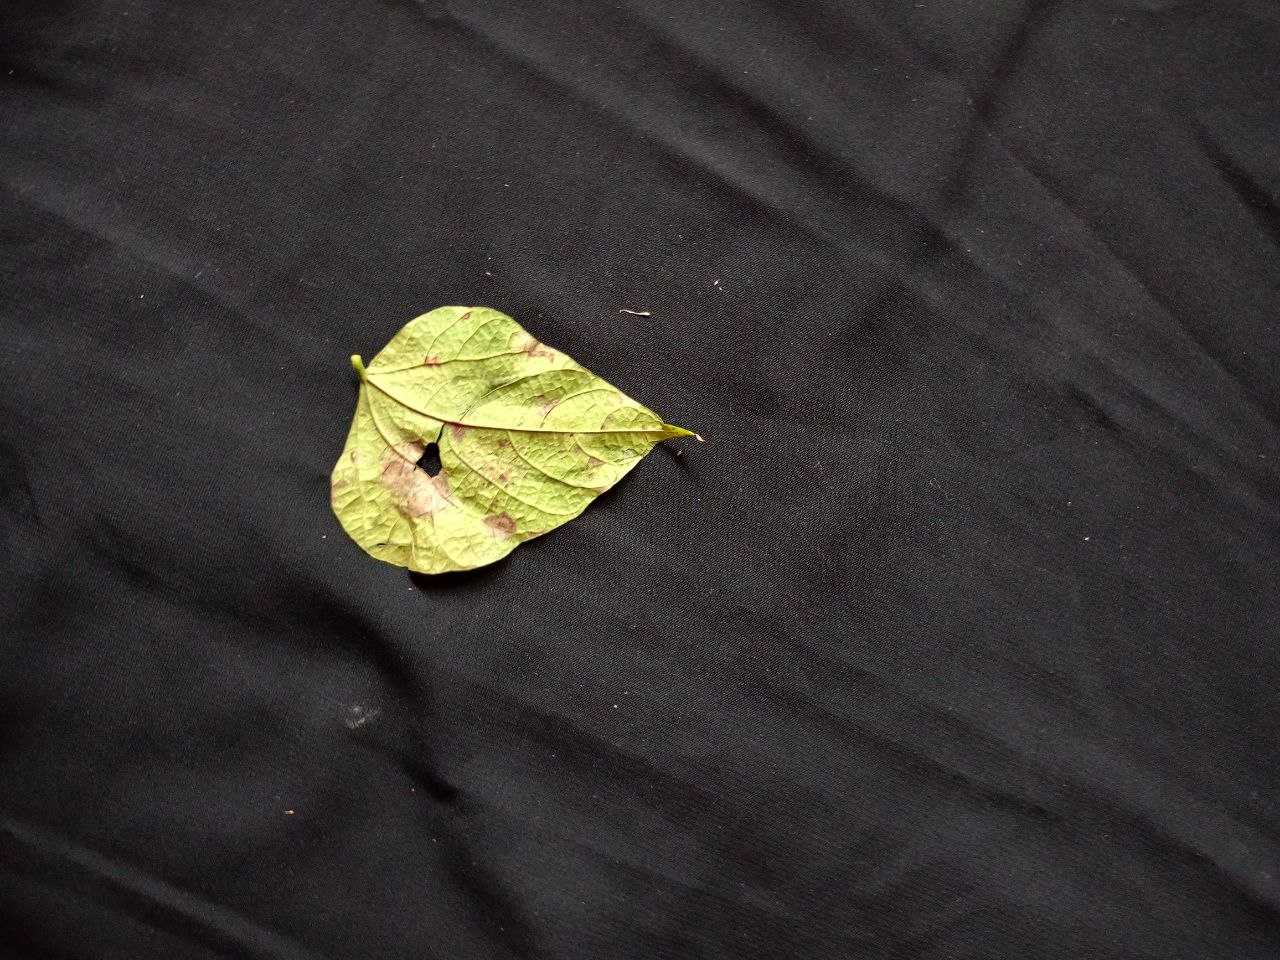
Crop: bean
Leaf condition: Blight